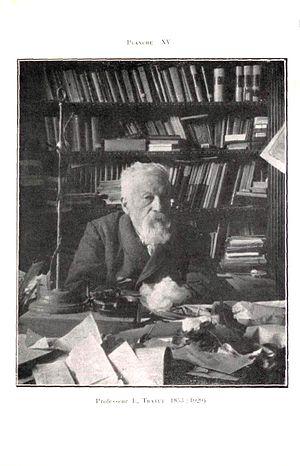
Botaniste français, Louis Charles Trabut
Louis Charles Trabut est un botaniste et médecin français, connu notamment pour avoir réalisé la première description du clémentinier.